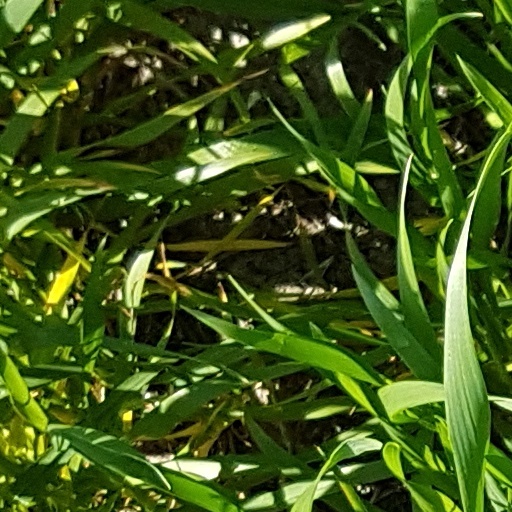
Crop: wheat